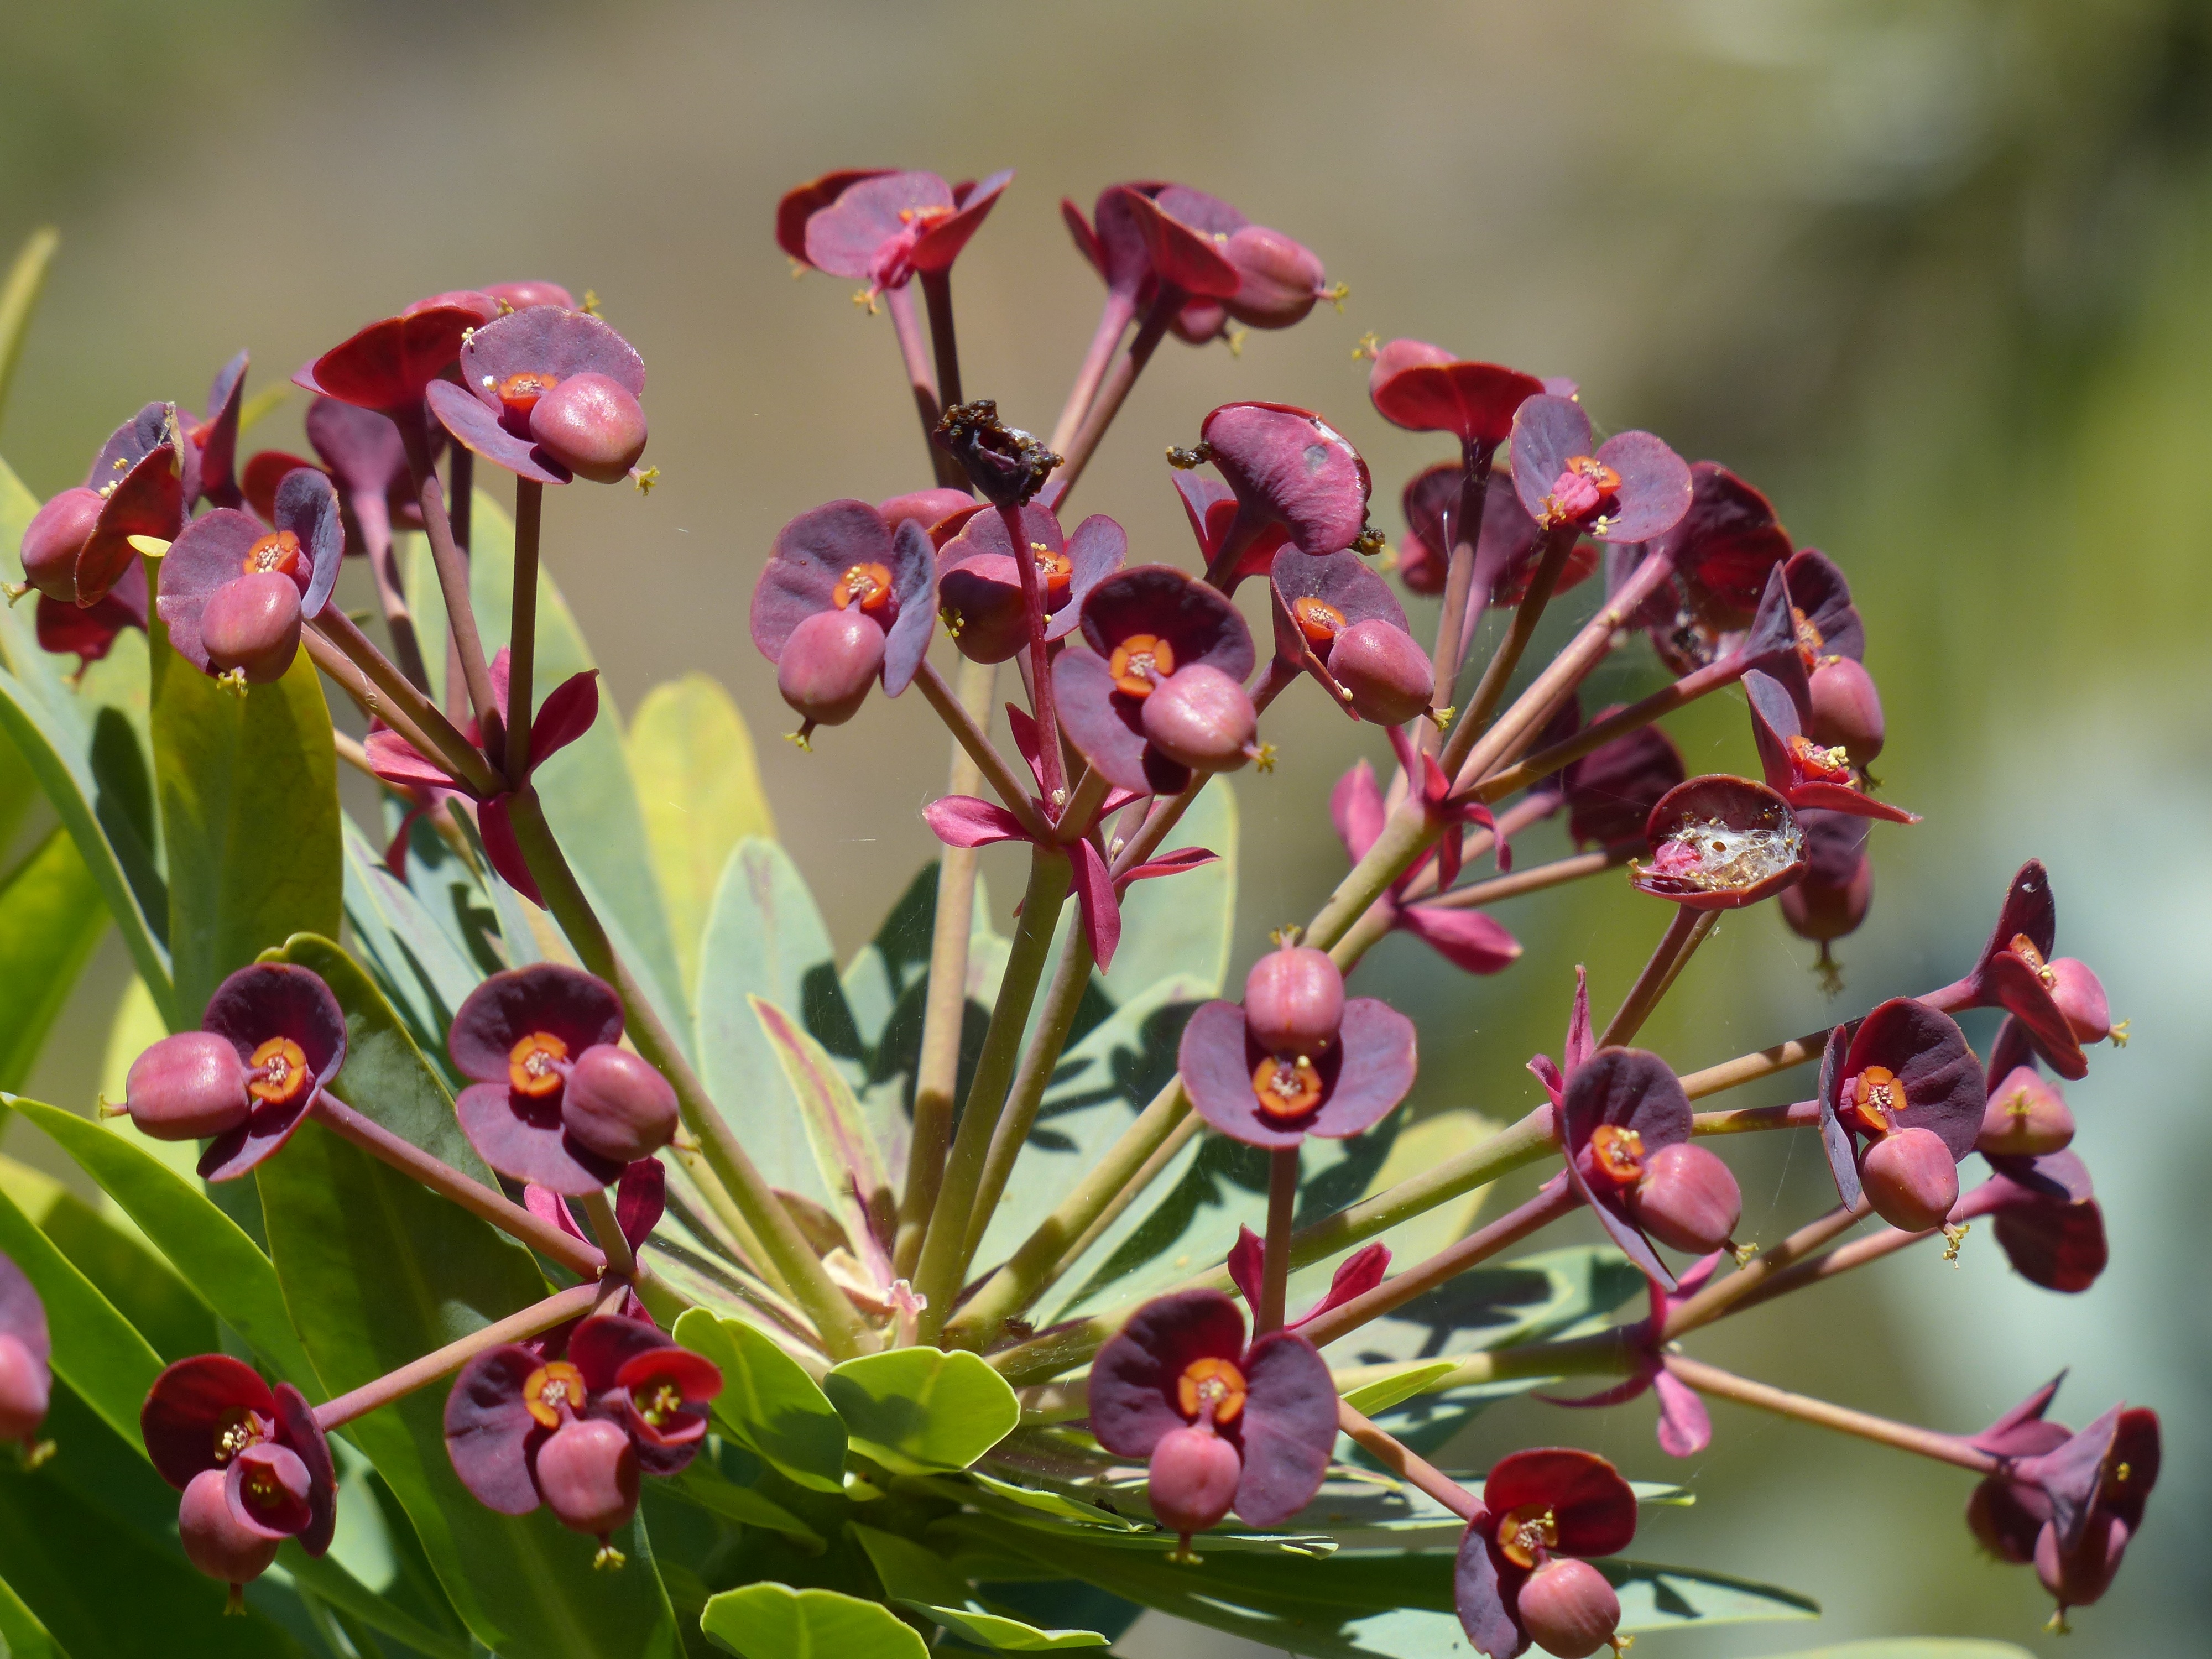
branch, blossom, plant, leaf, flower, petal, red, produce, botany, flora, wildflower, flowers, shrub, tenerife, euphorbia, macro photography, inflorescence, flowering plant, spurge family, spurge, euphorbiaceae, land plant, euphorbia atropurpurea, palmate